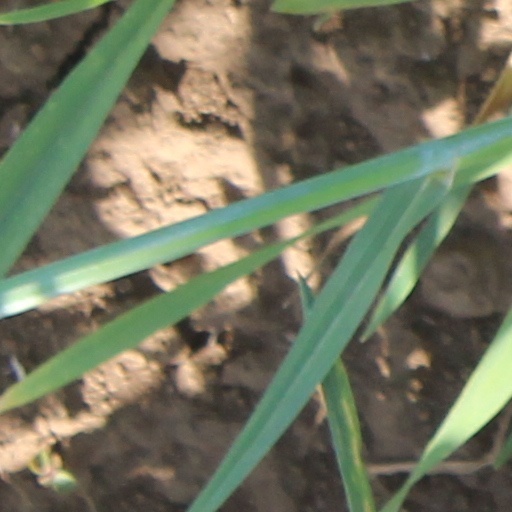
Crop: wheat